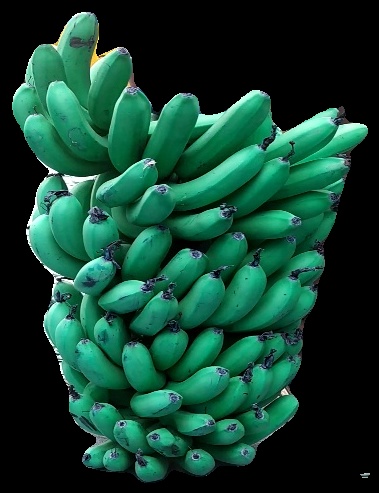
Variety: pachbale
Grade: grade1